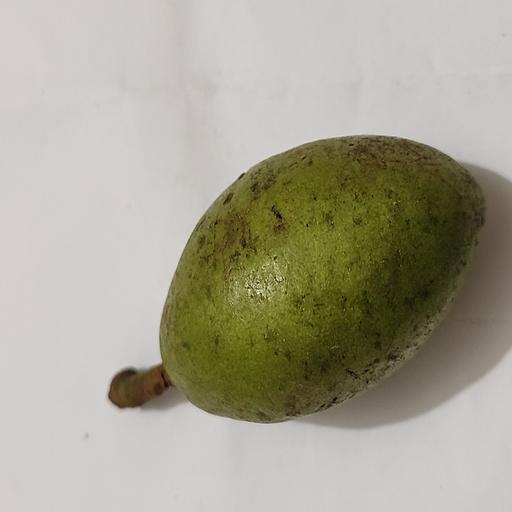
Crop type: Olive